Percy Jackson & the Olympians

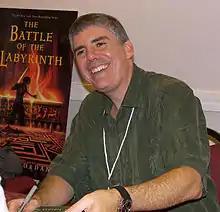
Riordan at the Texas Book Festival in November 2007, doing publicity for Book 4

Rick Riordan has said that the development of these novels began when he was telling bedtime stories to his son, Haley Riordan. Haley had been diagnosed with ADHD and dyslexia. Haley had been studying Greek mythology in second grade and asked his father to tell him stories based on Greek myths. When Riordan ran out of myths, his son suggested that he make up new stories based on the gods.